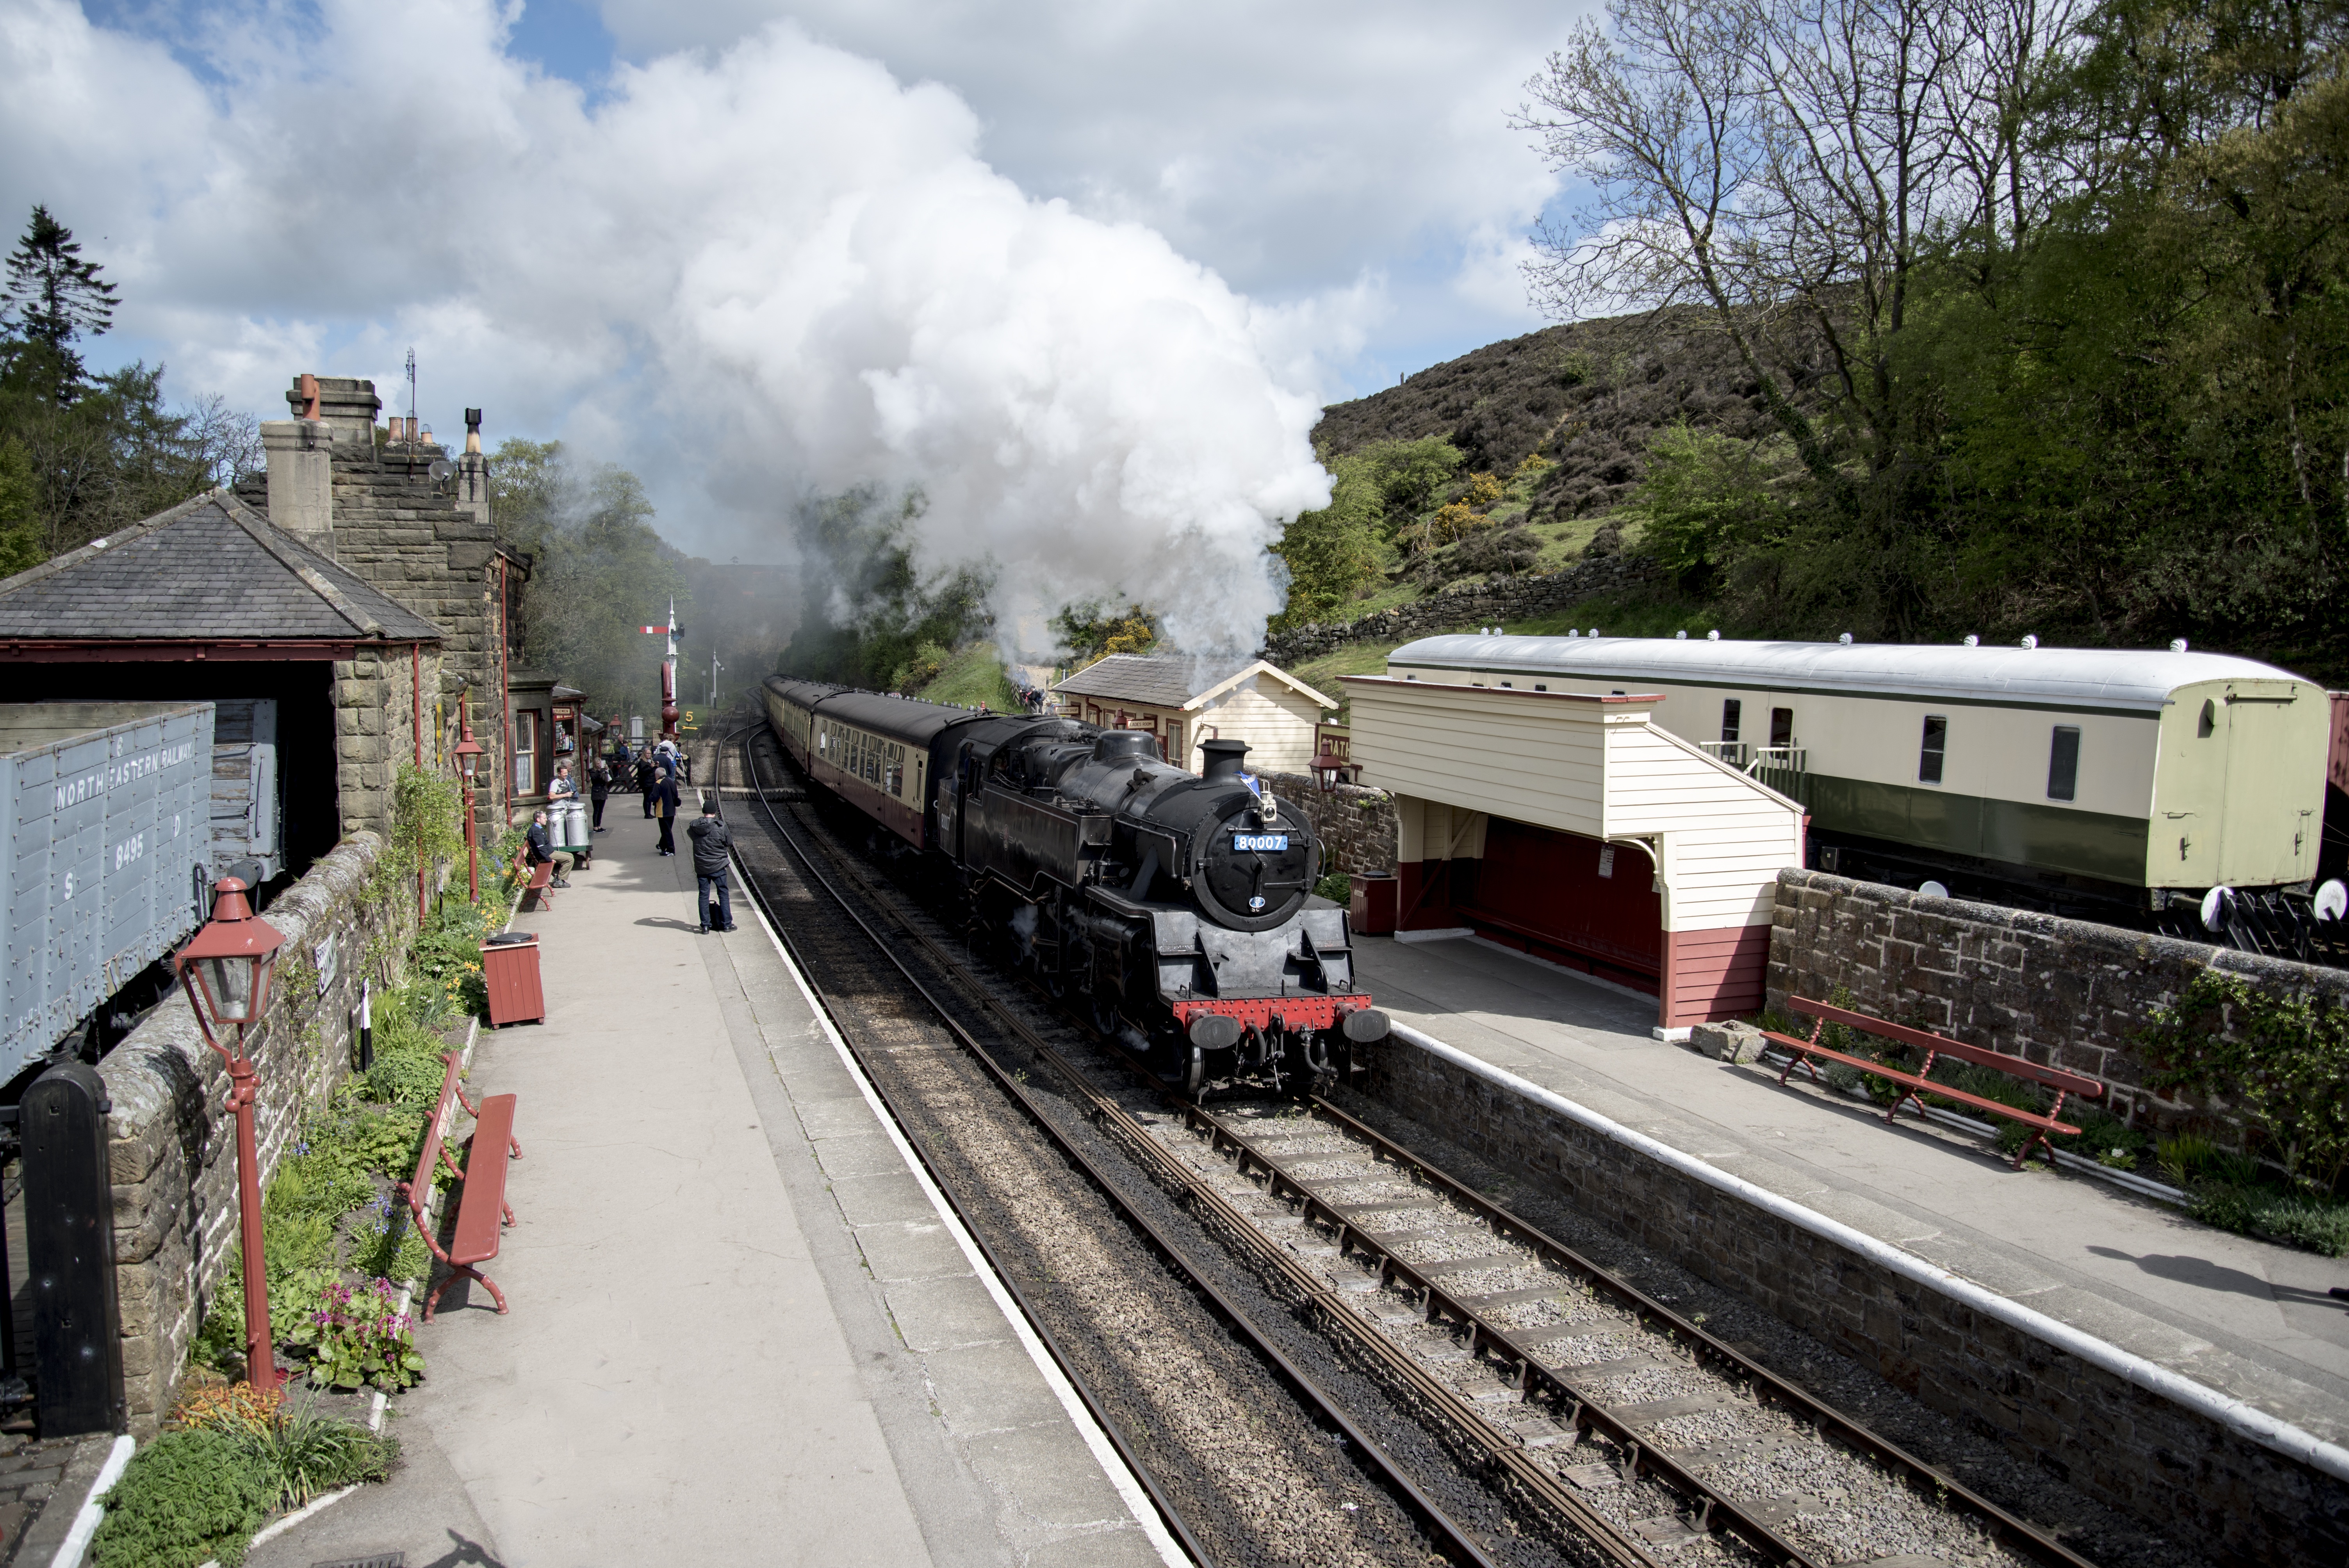
track, railway, retro, steam, rail, train, smoke, travel, steel, transportation, transport, vehicle, nostalgia, public transport, locomotive, engine, carriage, passenger, rail transport, steam train, land vehicle, rolling stock, railroad car